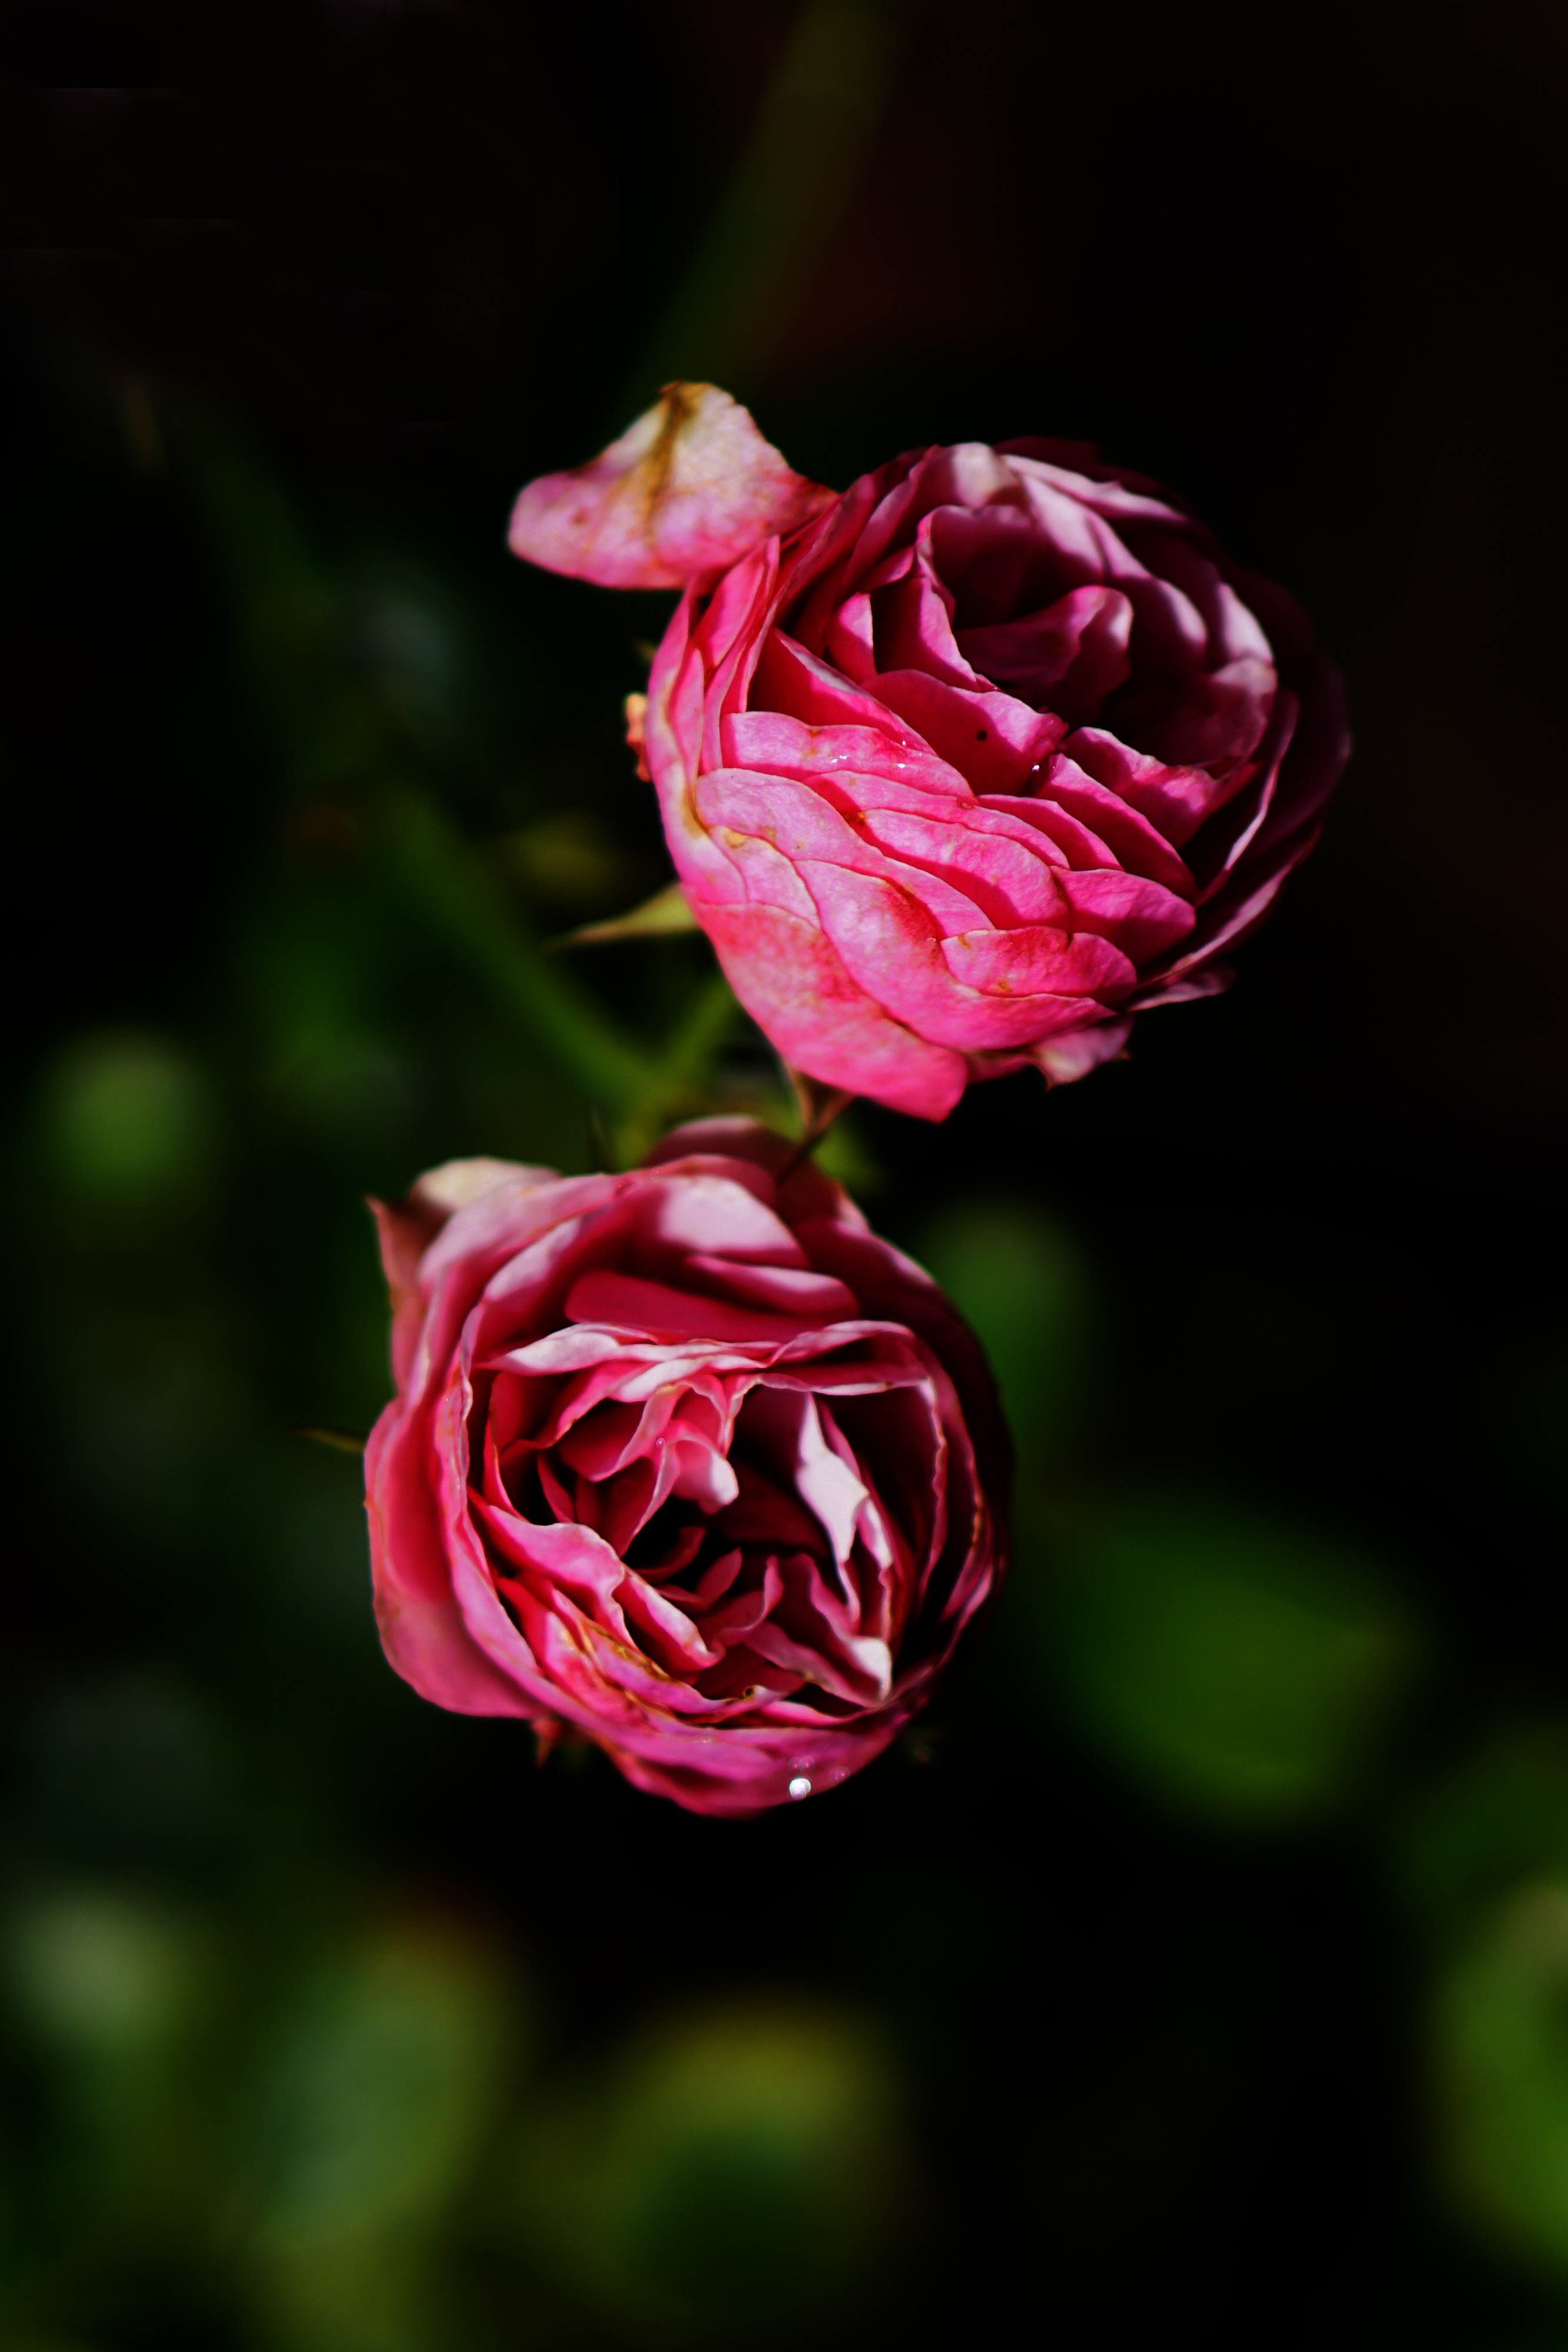
nature, blossom, plant, photography, leaf, flower, petal, bloom, time, live, love, gift, rose, green, red, pink, flora, close up, leaves, transience, background, pink rose, bud, transient, of course, rose bloom, macro photography, flowering plant, garden roses, rose family, lucky charm, plant stem, land plant